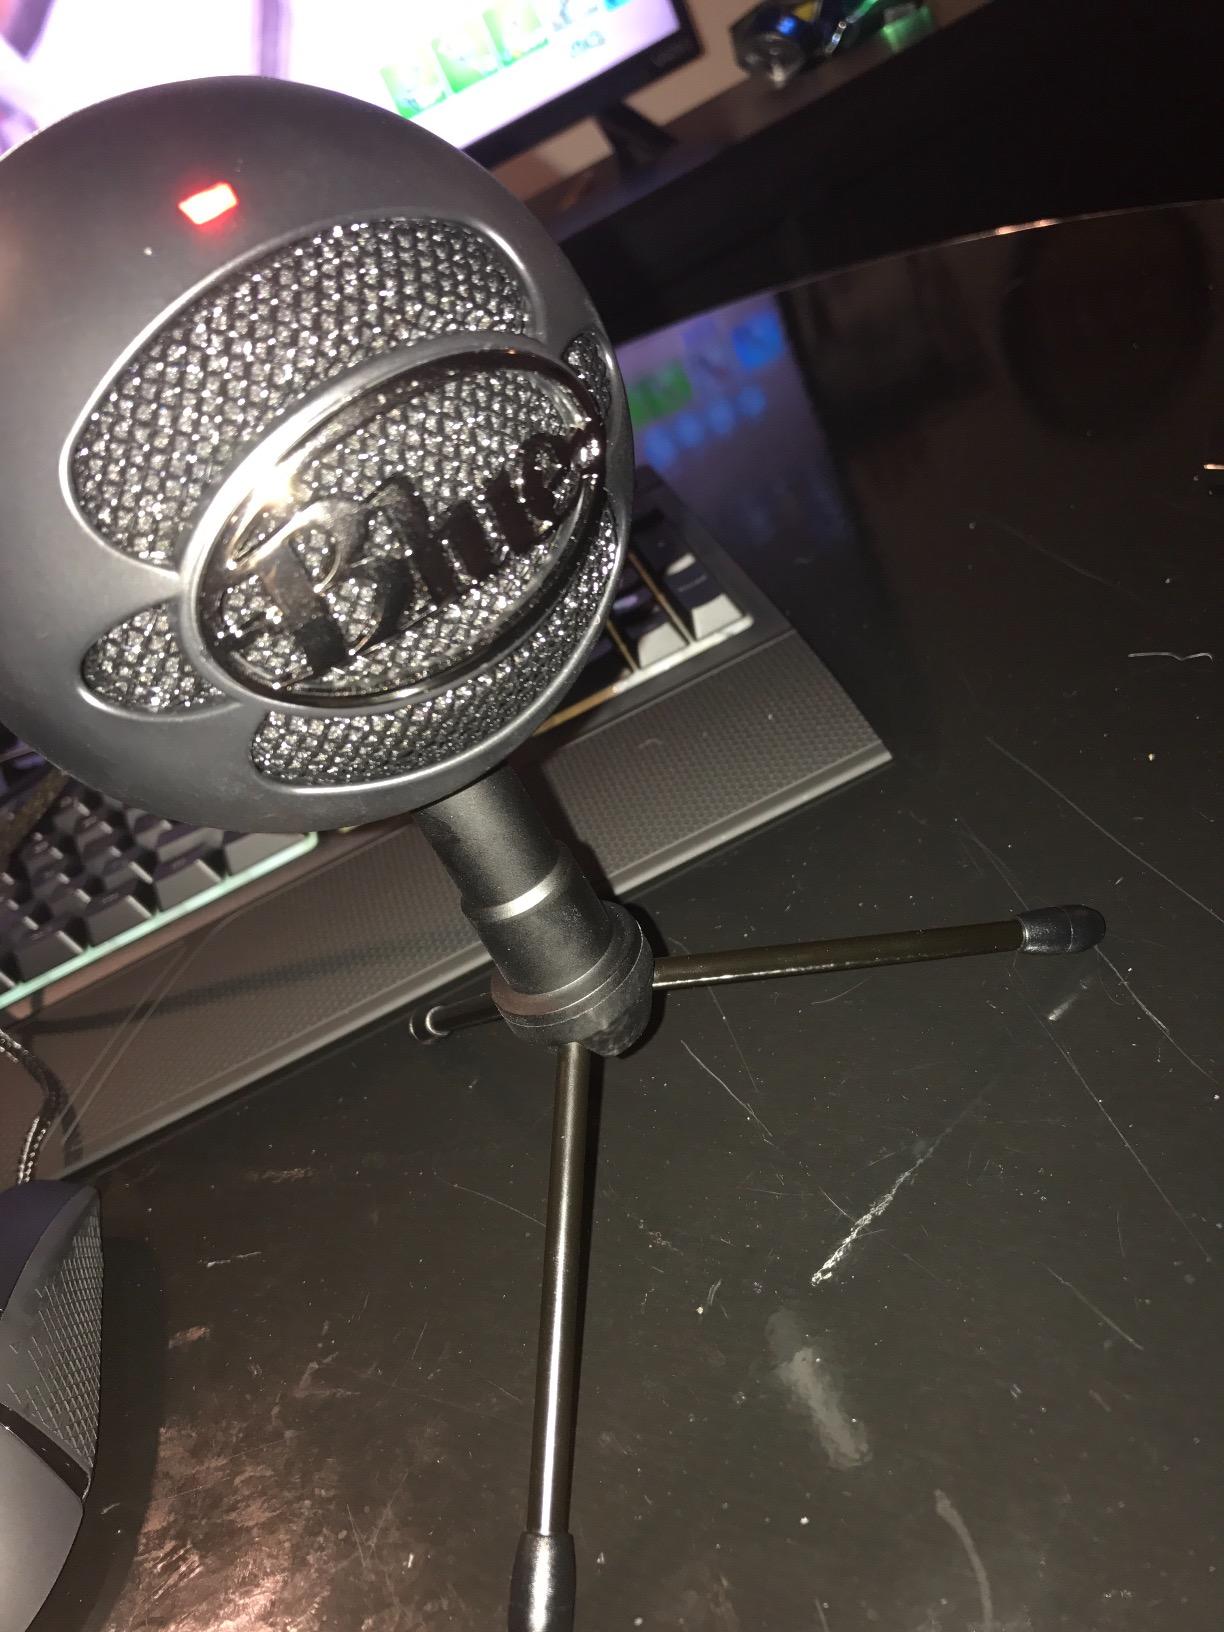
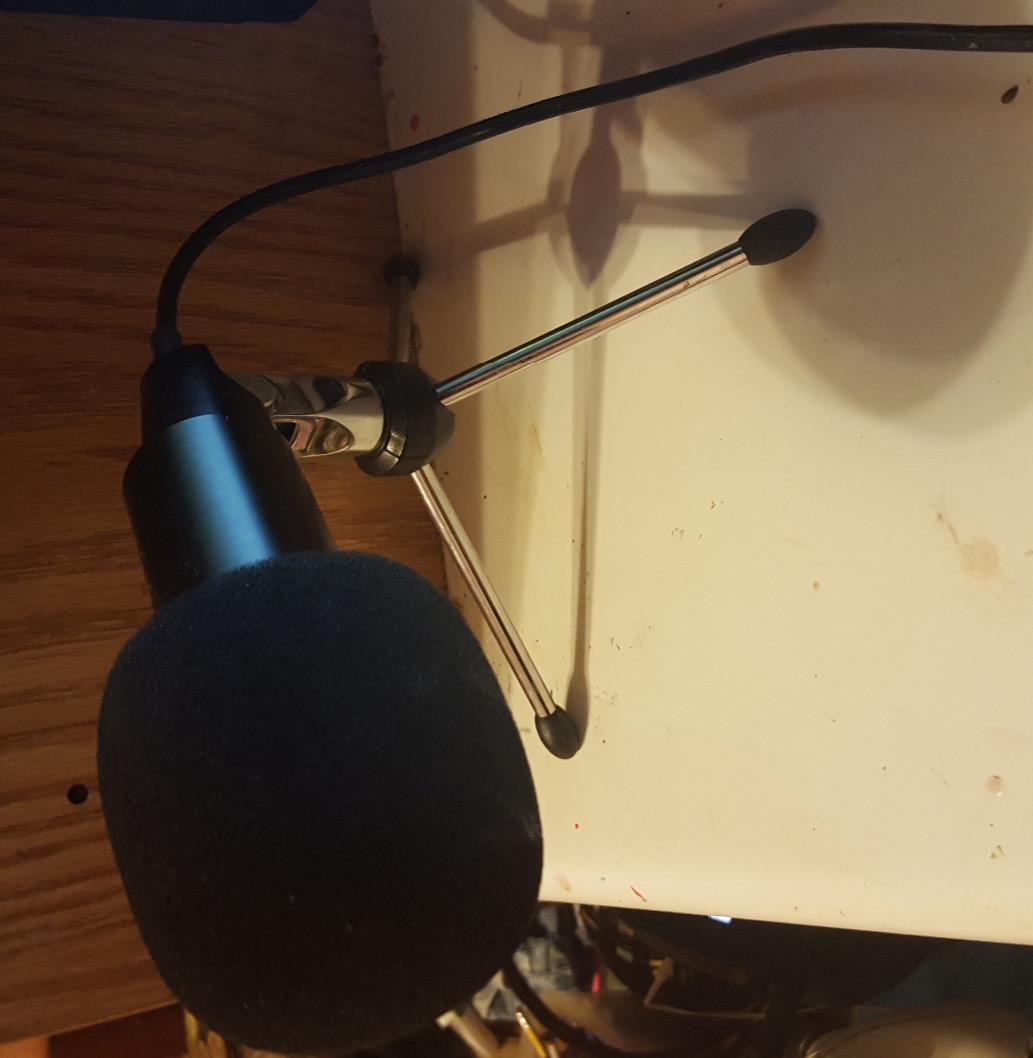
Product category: microphone
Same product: no